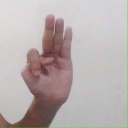
अक्षर: भ